UNDOF Zone

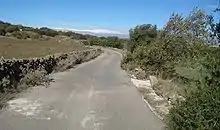
Landscape with Mount Hermon on the horizon

The zone is about 80 km long, and between 0.2 and 10 km wide, forming an area of 235 km (91 square miles). The terrain is hilly on the highlands within the Anti-Lebanon mountain range system. The highest point in the zone is at Mount Hermon (2814 m) on the Lebanese border. The lowest point is at the Yarmuk River, which sits at 200 m below sea-level at its confluence with the Jordan River. By the end of 2024 the northern half of this zone has been given the nickname 'The Herman Strip' by some groups.